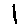
Label: 1